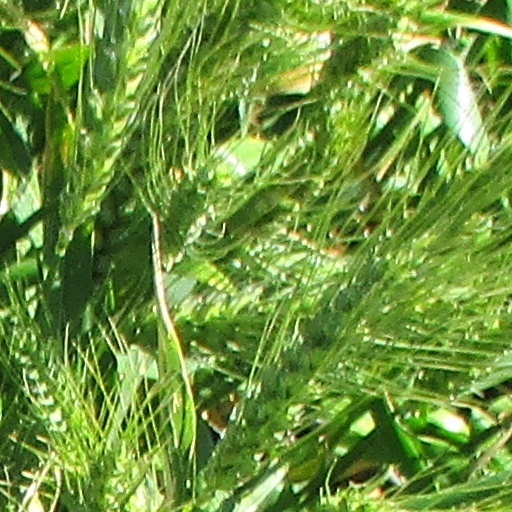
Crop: wheat